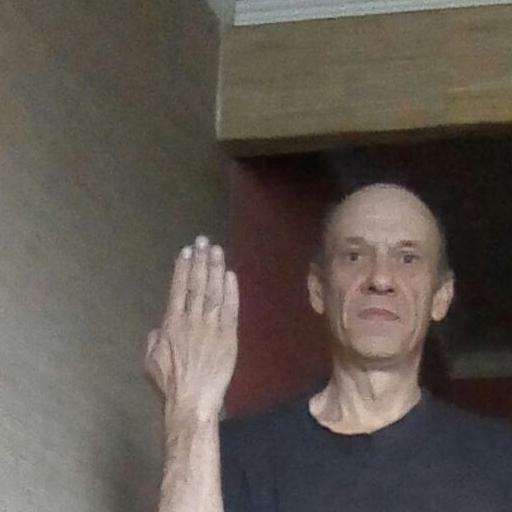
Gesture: stop_inverted